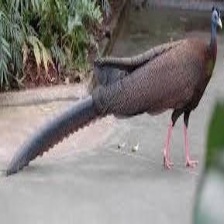
Species: GREAT ARGUS
Scientific name: ARGUSIANUS ARGU